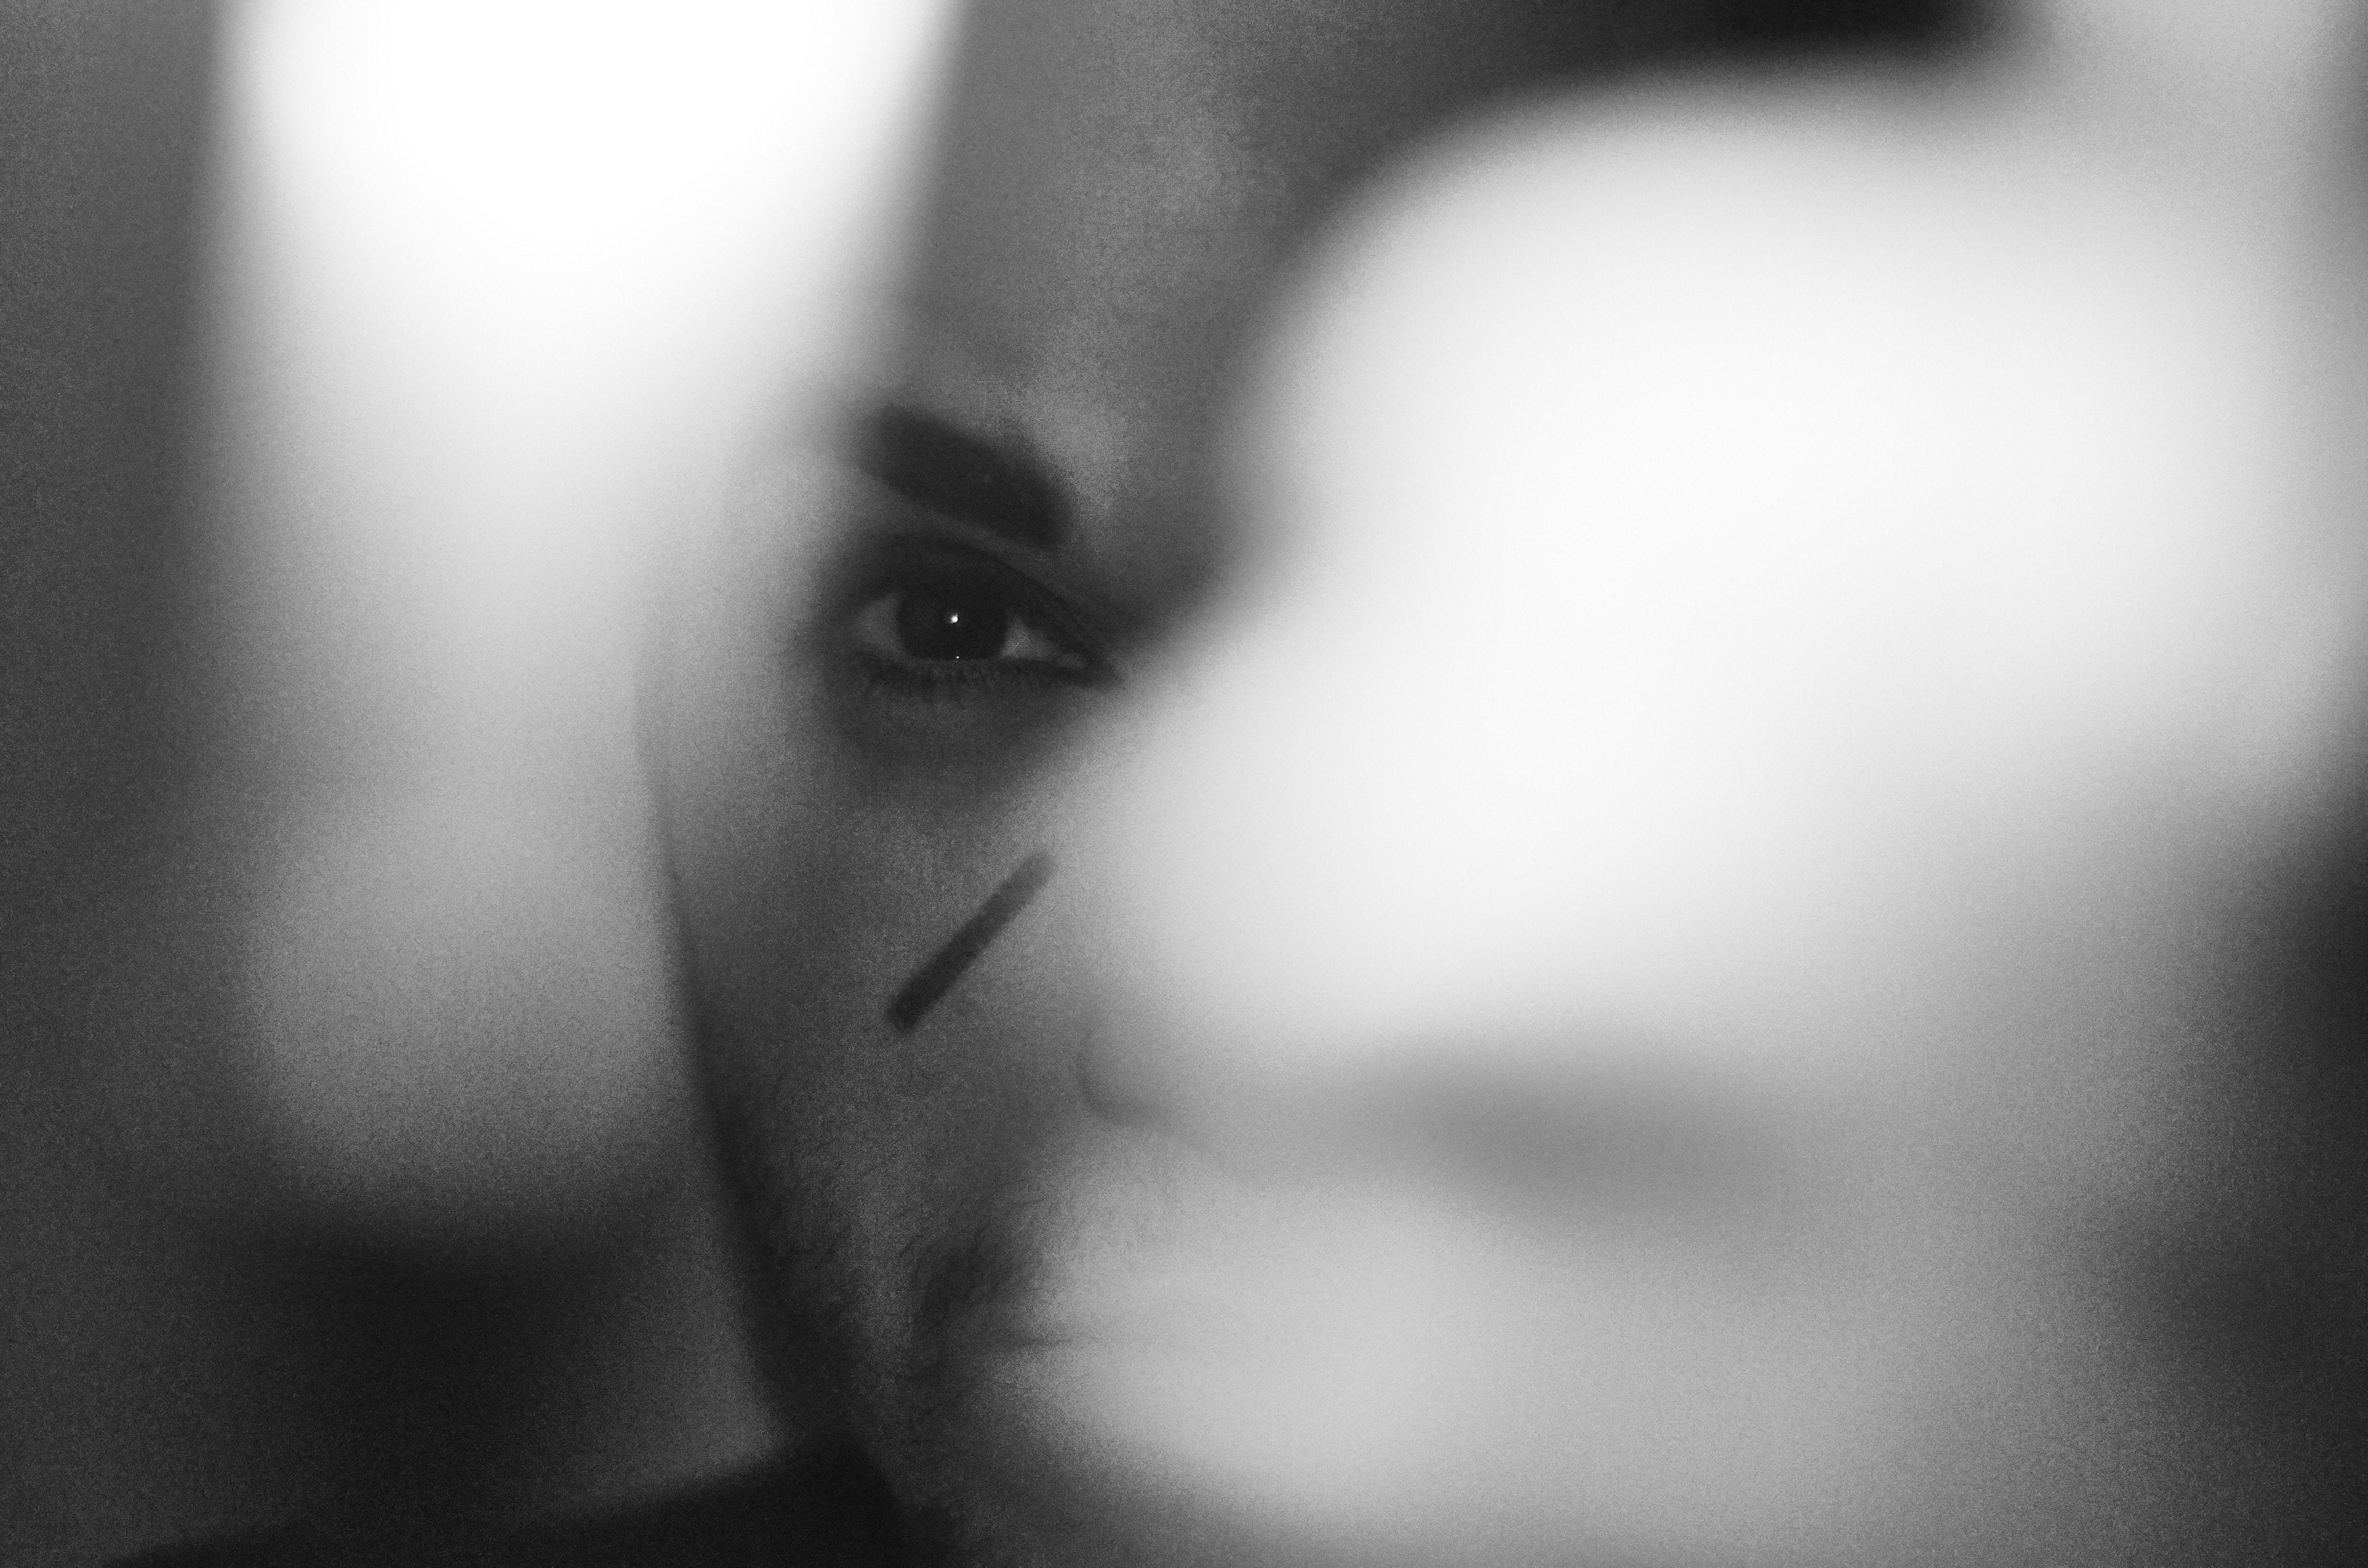
face, white, black, nose, black and white, eyebrow, lip, eye, monochrome, monochrome photography, skin, head, cheek, beauty, close up, eyelash, organ, mouth, photography, forehead, human, smile, hand, iris, portrait, black hair, neck, shadow, darkness, style, ear